J. A. O. Preus

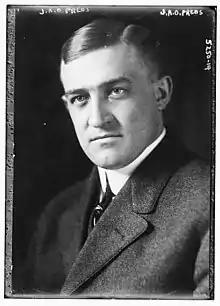
Preus

When Preus first ran for governor in 1920, he adamantly opposed the Farmer-Labor Party, a coalition of discontented farmers and laborers who had formed a new political organization. The party, he declaimed, represented "socialism—a political cult that would destroy the principles of private property, our religion, and our homes."